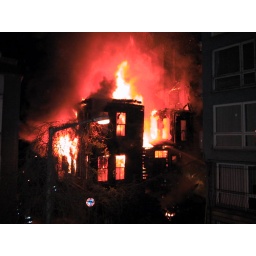
One night, in front of our house, and old unoccupied wooden house of Istanbul.